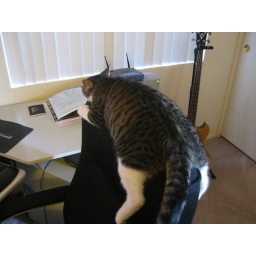
Pico likes to drape himself over the back of our office chair. Bizarre...again.